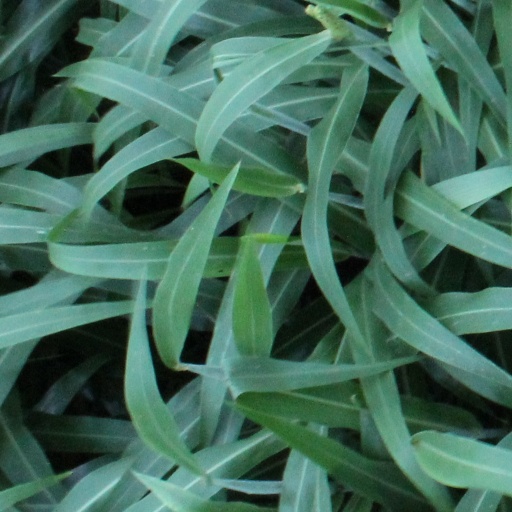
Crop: sorghum